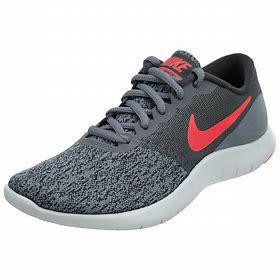
Brand: Nike
Model: Flex Runner 2